Multidenominational school

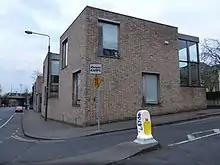
Multidenominational school in Ranelagh, Dublin.

A multidenominational school is a modern type of primary school in Ireland that moves away from the Catholic school model, which are common in Ireland (these also include Church of Ireland schools).